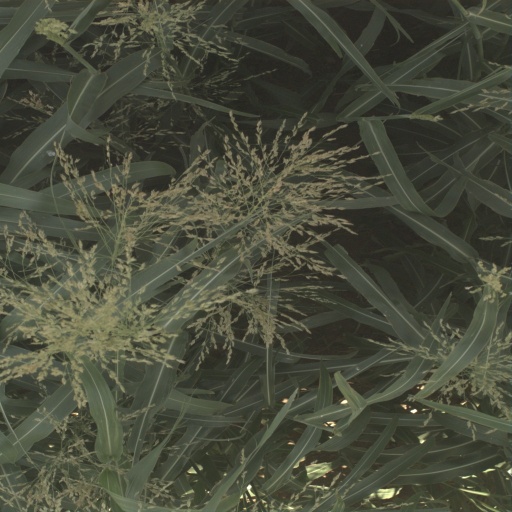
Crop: sorghum